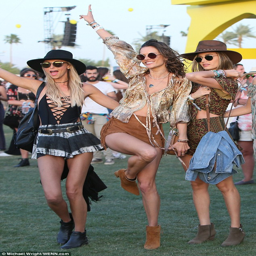
girls just wan na have fun : person made the most of her perfect pins in a pair of fringed suede hot pants